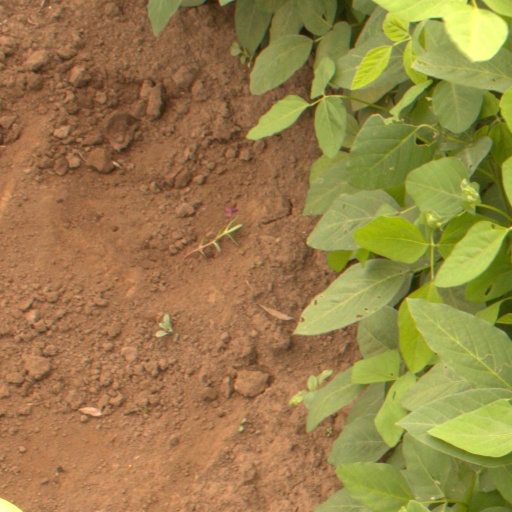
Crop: soybean